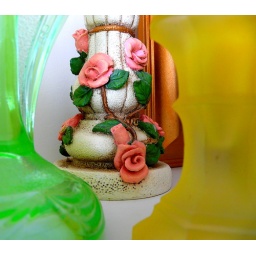
rose candle holder is framed by a green and yellow candle holder.